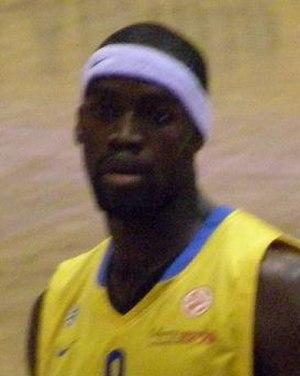
Doron Perkins, né le 6 mai 1983 à Anchorage, est un joueur américain de basket-ball.